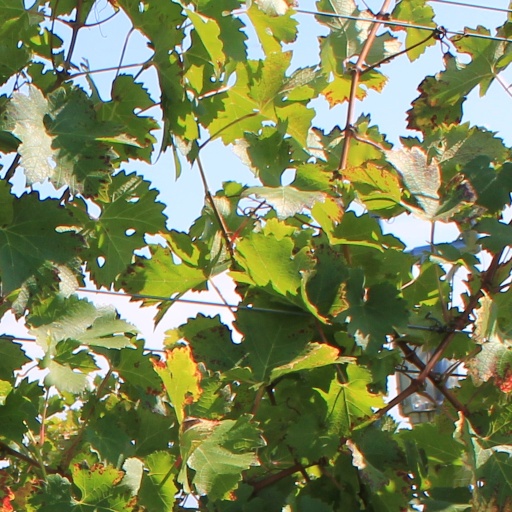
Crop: grape